Lateef Saheb Dargah

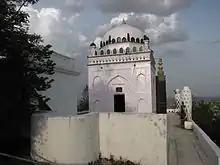
Lateef Saheb Dargah

Lateef Ullah Shah Quadri Darga or Lateef Saheb Dargah is a Sufi shrine located in the Nalgonda District of Telangana, India. It is situated on a hillock. Pilgrims and tourists trek the hammock to succeed in the shrine and supply their prayers. This Dargah celebrates a three-day urs per annum, that is attended by sizable number of devotees.